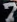
Number: 7